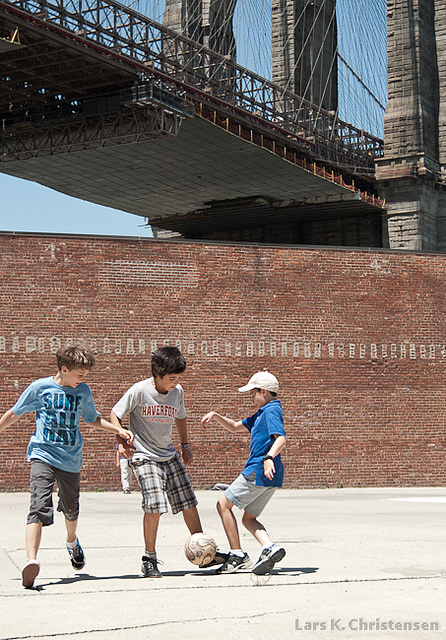
một số đứa trẻ đang chơi bóng đá trên sân